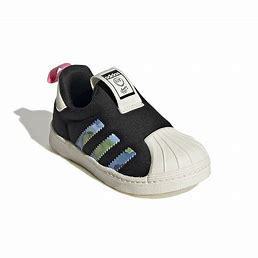
Brand: Adidas
Model: Superstar 360